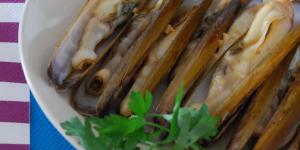
navajas a la plancha